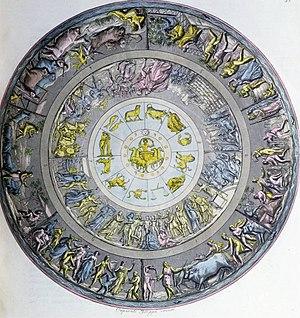
Cette liste non exhaustive concerne les objets légendaires et sacrés appartenant au domaine des légendes, des religions et de la mythologie. Elle comprend plusieurs familles.